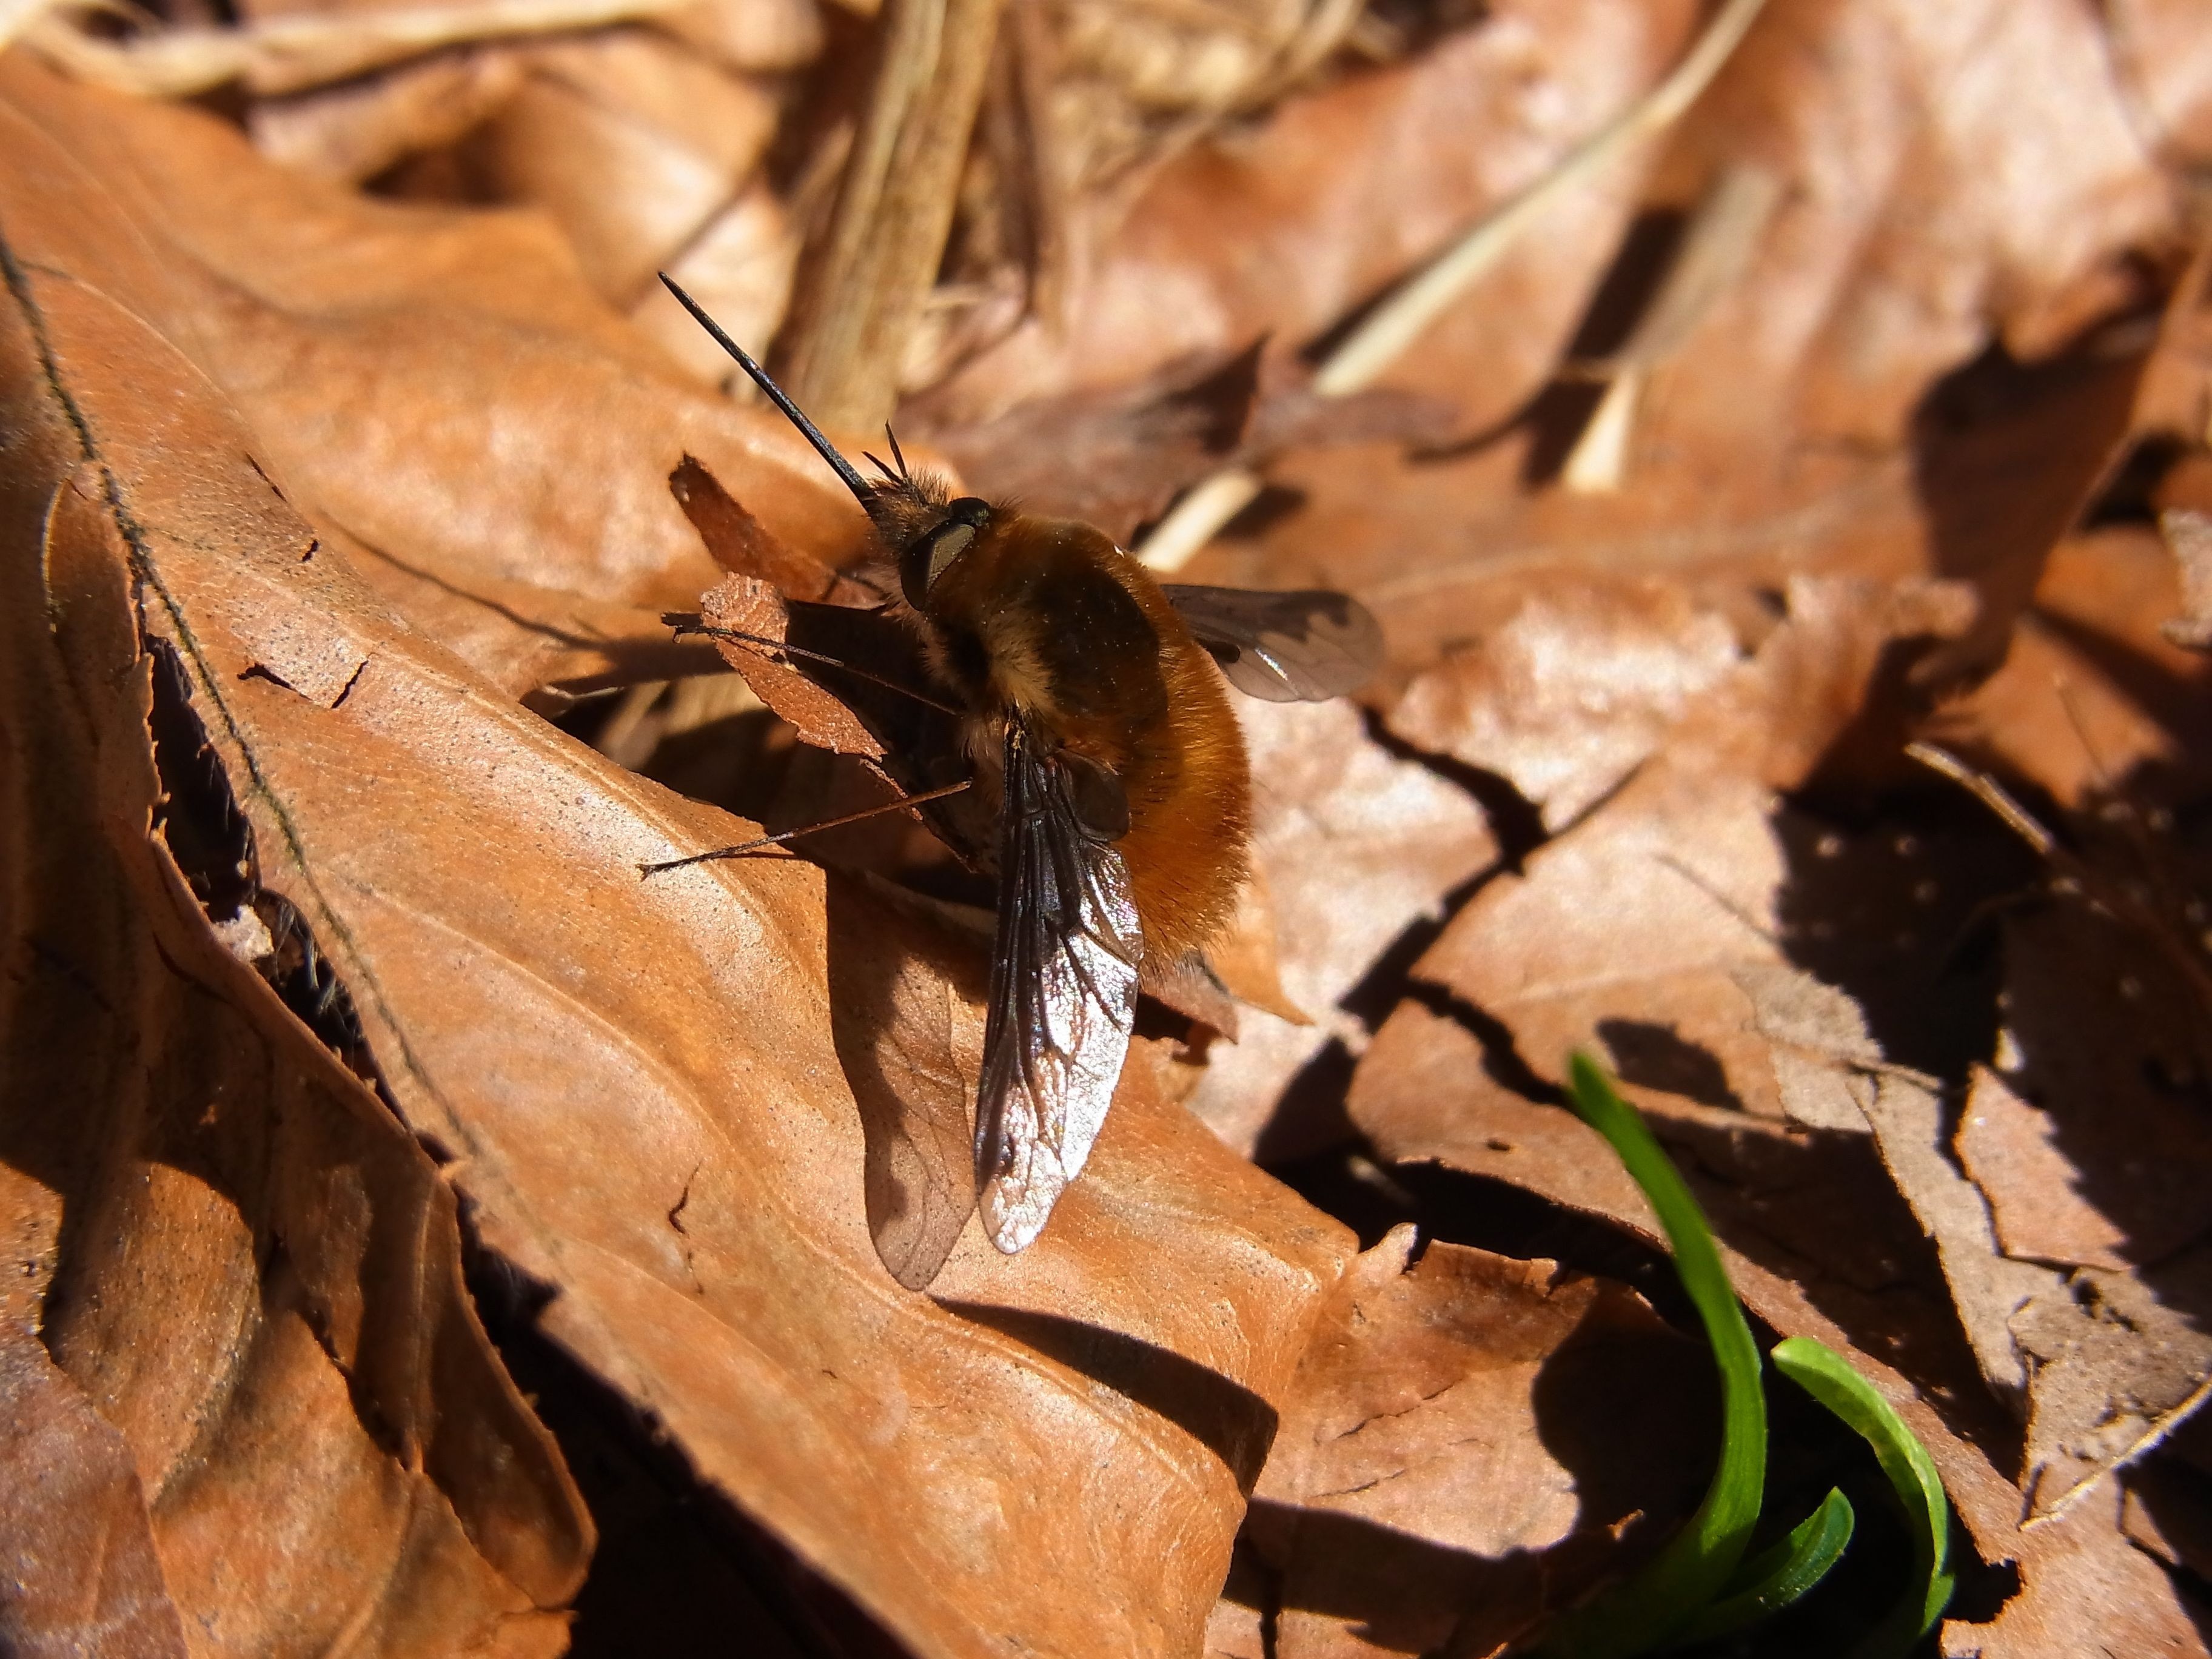
tree, nature, forest, photography, leaf, flower, animal, wildlife, environment, insect, autumn, season, fauna, invertebrate, close up, macro photography, bombyliidae, membrane winged insect